Þórðar saga hreðu

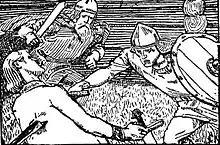
"Killing of Sigurd Sleva" Christian Krogh's drawing from "Heimskringla". 1899

The saga dates from about 1350 and takes place at Miðfjörður in the northwest of Iceland in the latter half of the 900s.